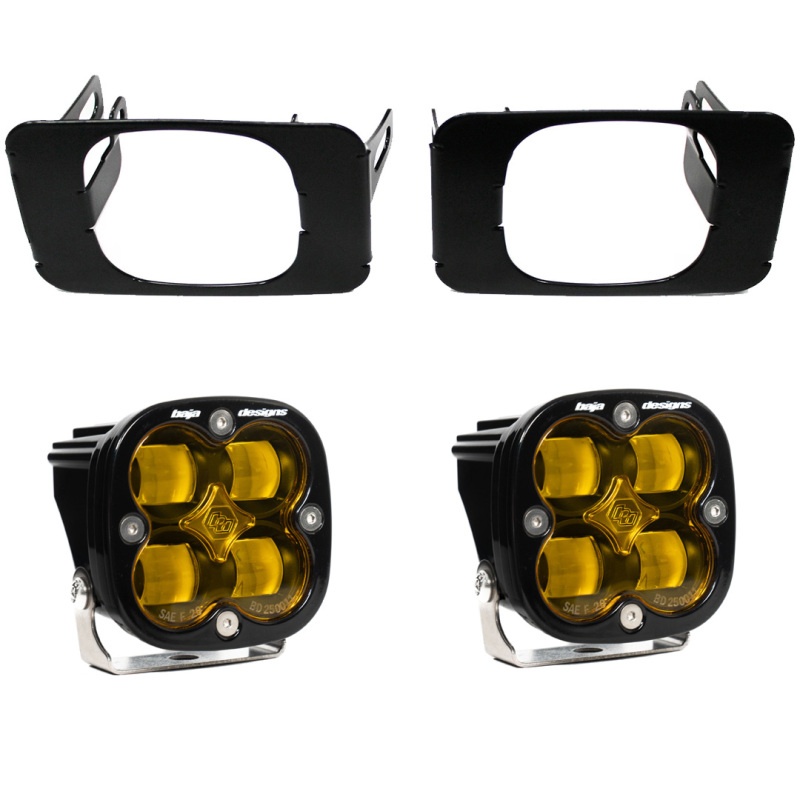
Baja Designs 15-20 F-150, 17-22 Super Duty Fog Lights - Amber
Ford Squadron SAE Fog Pocket Light Kit - Ford 2015-20 F-150; 2017-22 F-250/350 Super Duty Baja Designs next generation Squadron® SAE fog pocket kit for the Ford F-150 (’15-20), F-250/350 Super Duty (’17-22) is the perfect road-legal auxiliary fog light on the market today. Engineered with all-new aspheric projector optics and with our advanced LED technology provides a performance increase in luminous flux of 56% over our previous generation SAE model. The all-new Squadron® SAE delivers 2,420 lumens per light with output reaching up to 15,800 candela at just 29 watts. Keeping you safe on the road or trails, the Squadron® SAE will illuminate Zone 1 with a controlled, sharp cutoff from the combination of the new LED technology and highly efficient aspheric projector optics. Designed to meet the current SAE J583 fog lamp requirements, the Squadron® SAE is fully compliant with on-road regulations. This innovative approach allows for a highly controlled light pattern with a sharp cutoff, making them an ideal choice for driving through dust, fog, and inclement weather. Backed by our limited lifetime warranty and 30-day satisfaction guarantee, giving you the ultimate in-purchase protection. This kit comes with everything you need to install. USPTO Reg No. 5,766,659 Satisfaction Guarantee – 30-Day Money Back Guarantee Limited Lifetime Warranty – Complete Purchase Protection ClearView – All The Light, Right Where You Need It MoistureBlock – Waterproof, Rain Proof, Submersible CopperDrive – Only LED Driven At 100 Percent 5000K Daylight – Less Driver Fatigue, Natural Color NOTE: uService® is NOT a feature of SAE products. If tampered, it will void the warranty. Our Limited Lifetime Warranty is valid only if sent back for repairs.
Brand: Baja Designs
Category: Vehicles & Parts > Vehicle Parts & Accessories > Motor Vehicle Parts > Motor Vehicle Lighting > Fog Lights